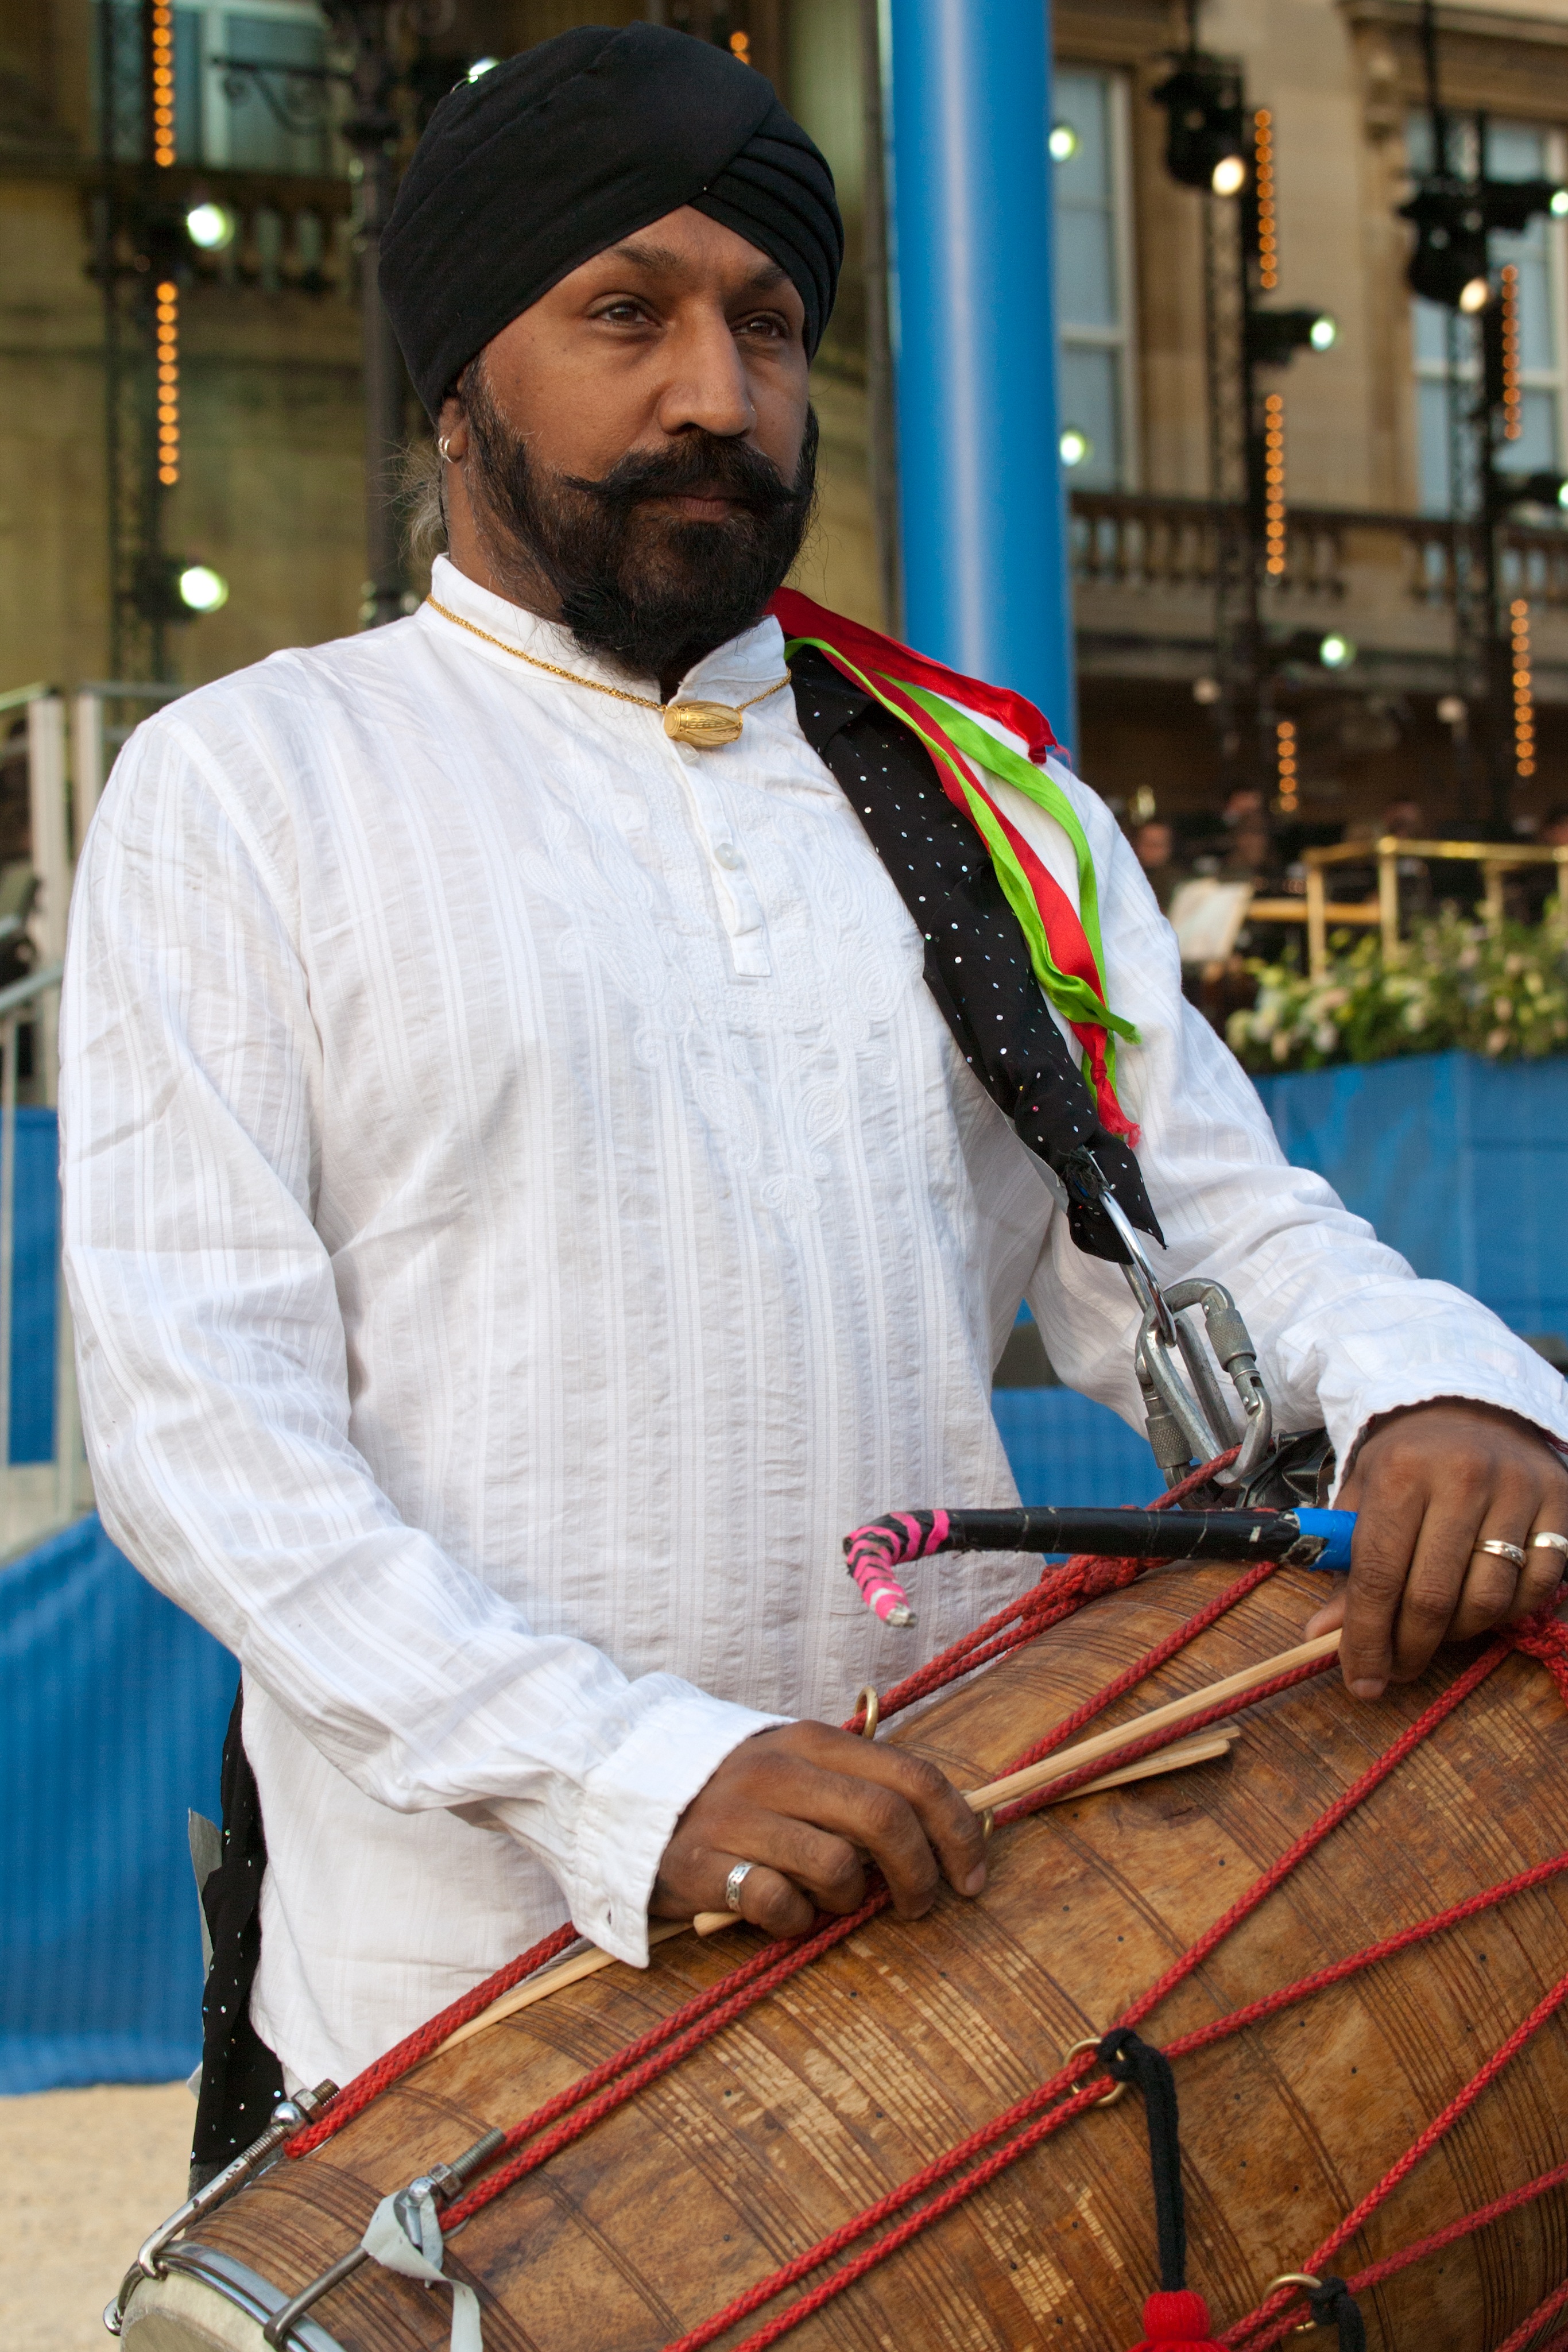
man, drum, musical instrument, drummer, buckingham palace, string instrument, plucked string instruments, coronation gala, indian drummer, drum sticks